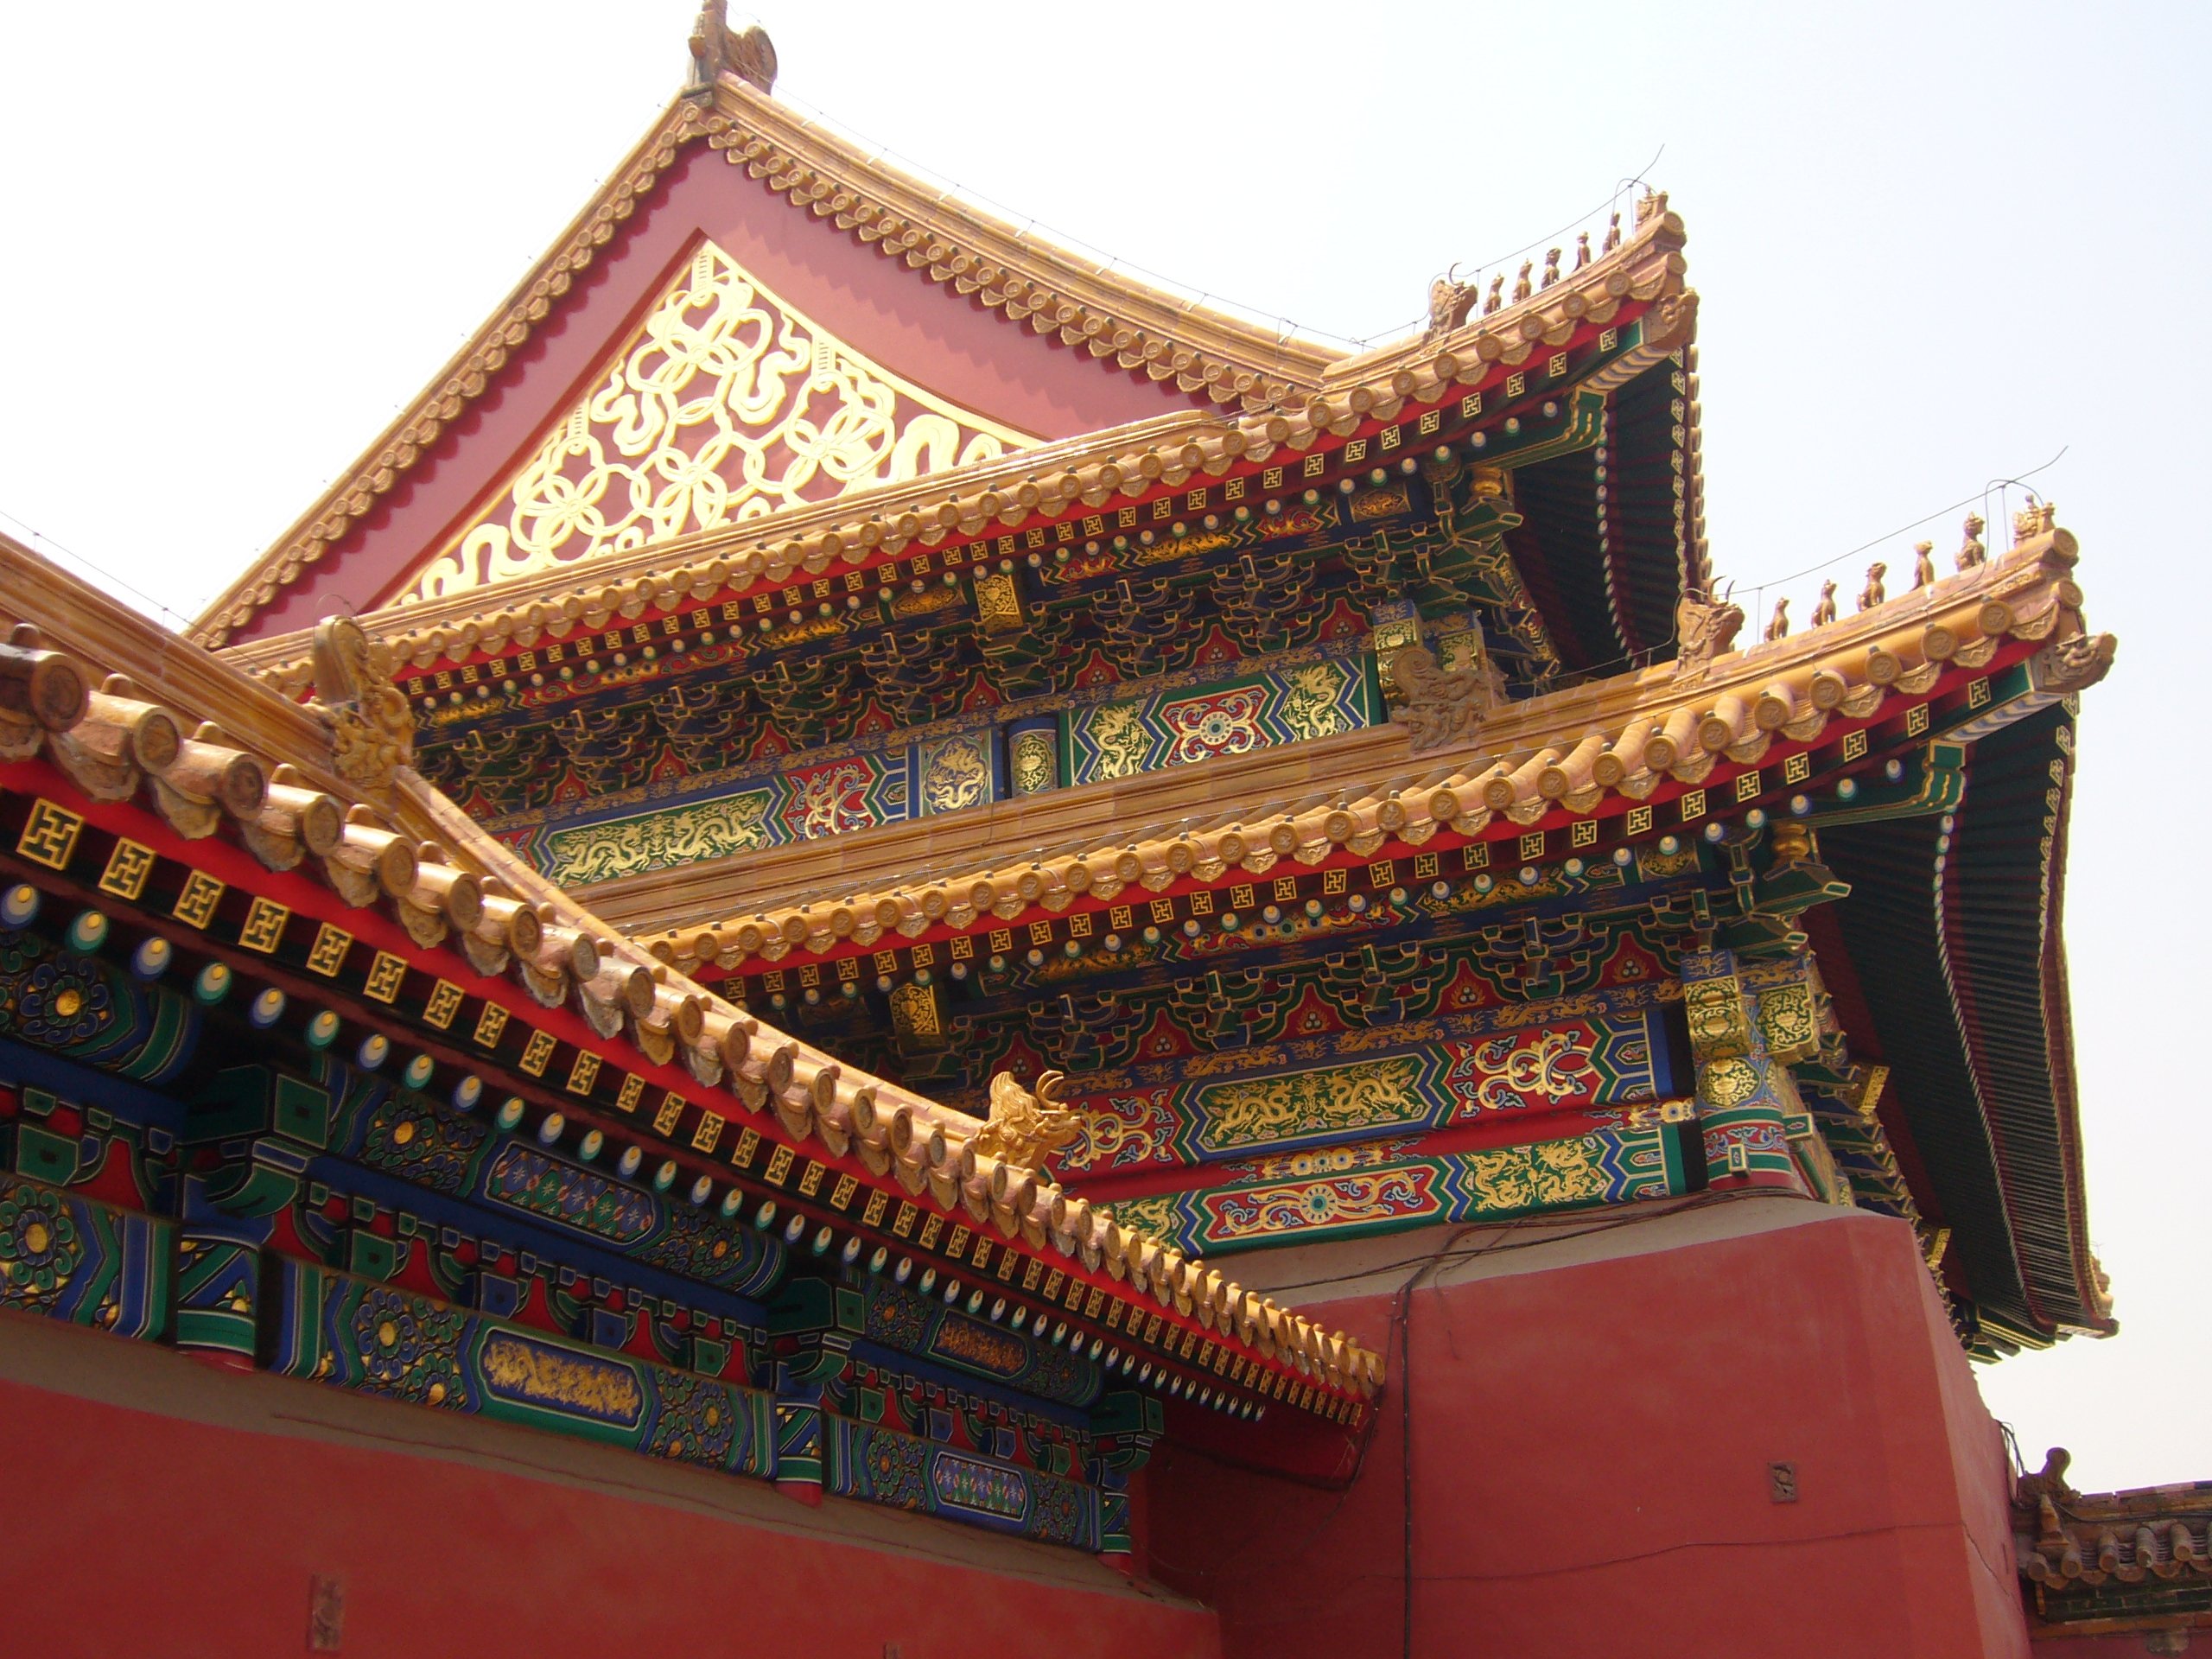
roof, building, home, tower, place of worship, temple, beijing, shrine, china, chinese architecture, pagoda, wat, forbidden city, hindu temple, historic site